Spike Edney

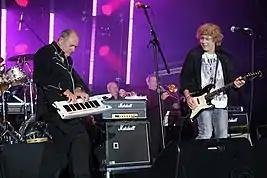
Edney performing with Jamie Moses and the SAS band in 2013

Edney formed SAS Band (Spike's All Stars) in 1994, playing their first gig at The Gosport Festival (near Edney's hometown of Portsmouth). The original band featured Cozy Powell on drums, Neil Murray on bass and Jamie Moses on guitar. The band has constantly fluctuating personnel, including musicians from Queen, Whitesnake, Free, Roxy Music, Toto, and Spandau Ballet, and solo artists including Fish, Roy Wood, Leo Sayer, Kiki Dee, and Paul Young. Others that have appeared with the band include Suggs, Lionel Richie, Bob Geldof and Toyah Willcox.